Müttergenesungswerk

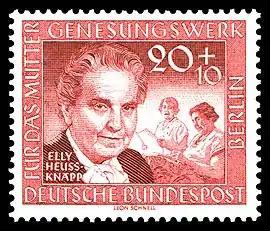
1957 commemorative stamp, Deutsche Bundespost

The Müttergenesungswerk (MGW), full name "Elly Heuss-Knapp-Stiftung, Deutsches Müttergenesungswerk", is a charitable organisation founded in 1950 by Elly Heuss-Knapp (1881–1952), then First Lady of Germany as wife of Theodor Heuss. It aims to promote the interests and well-being of mothers by measures of prevention and rehabilitation. The seat of the organisation is in Berlin, and the incumbent First Lady is always its patron, since 2017 Elke Büdenbender.